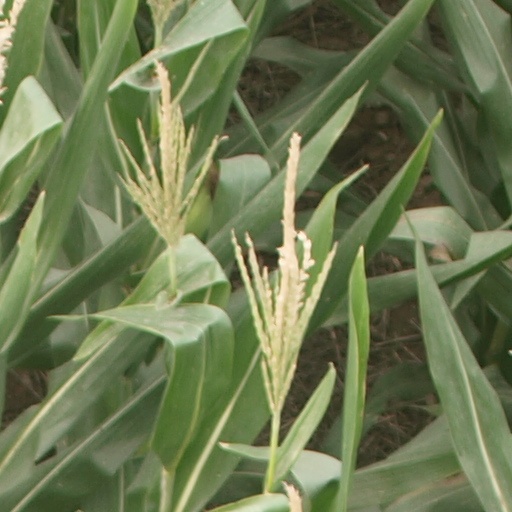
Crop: maize; corn